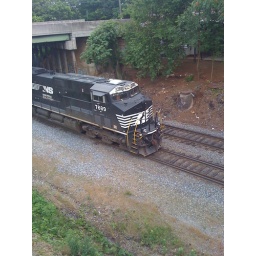
Passing train from the White Provision bridge in midtown.